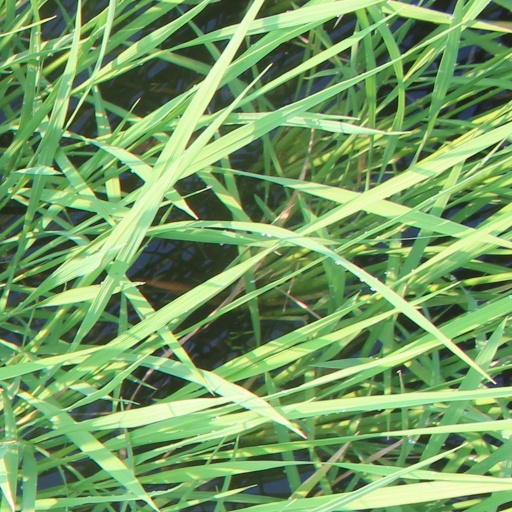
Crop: rice